History of Périgueux

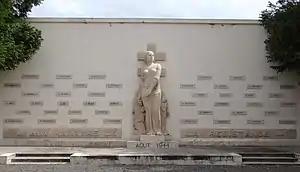
Mur des fusillés de Périgueux (Wall of those shot in Périgueux) in memory of the 45 members of the Resistance who were shot between June and August 17, 1944, in the rue du 5e régiment de chasseurs. Tribute is paid to them every August 19, the day on which Périgueux is liberated.

Many Alsatians were evacuated by the French government in 1939 and those who remained were expelled by the Nazis from annexed Alsace in July 1940. In December 1940, 12,000 Jews found refuge in the Dordogne. A rabbi, Elie Cyper - who died in deportation in 1944 - was appointed in Périgueux as deputy to the rabbi of Périgueux, Victor Marx, who was overwhelmed by the influx of refugees. 1,200 Jews who had taken refuge in the Dordogne were either deported or shot, despite the help of the Périgourdine population.